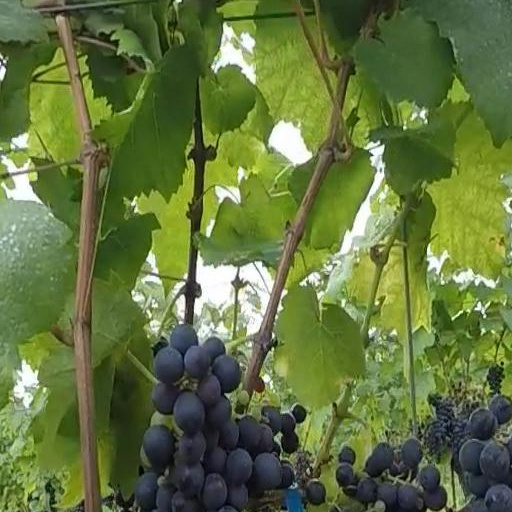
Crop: grape